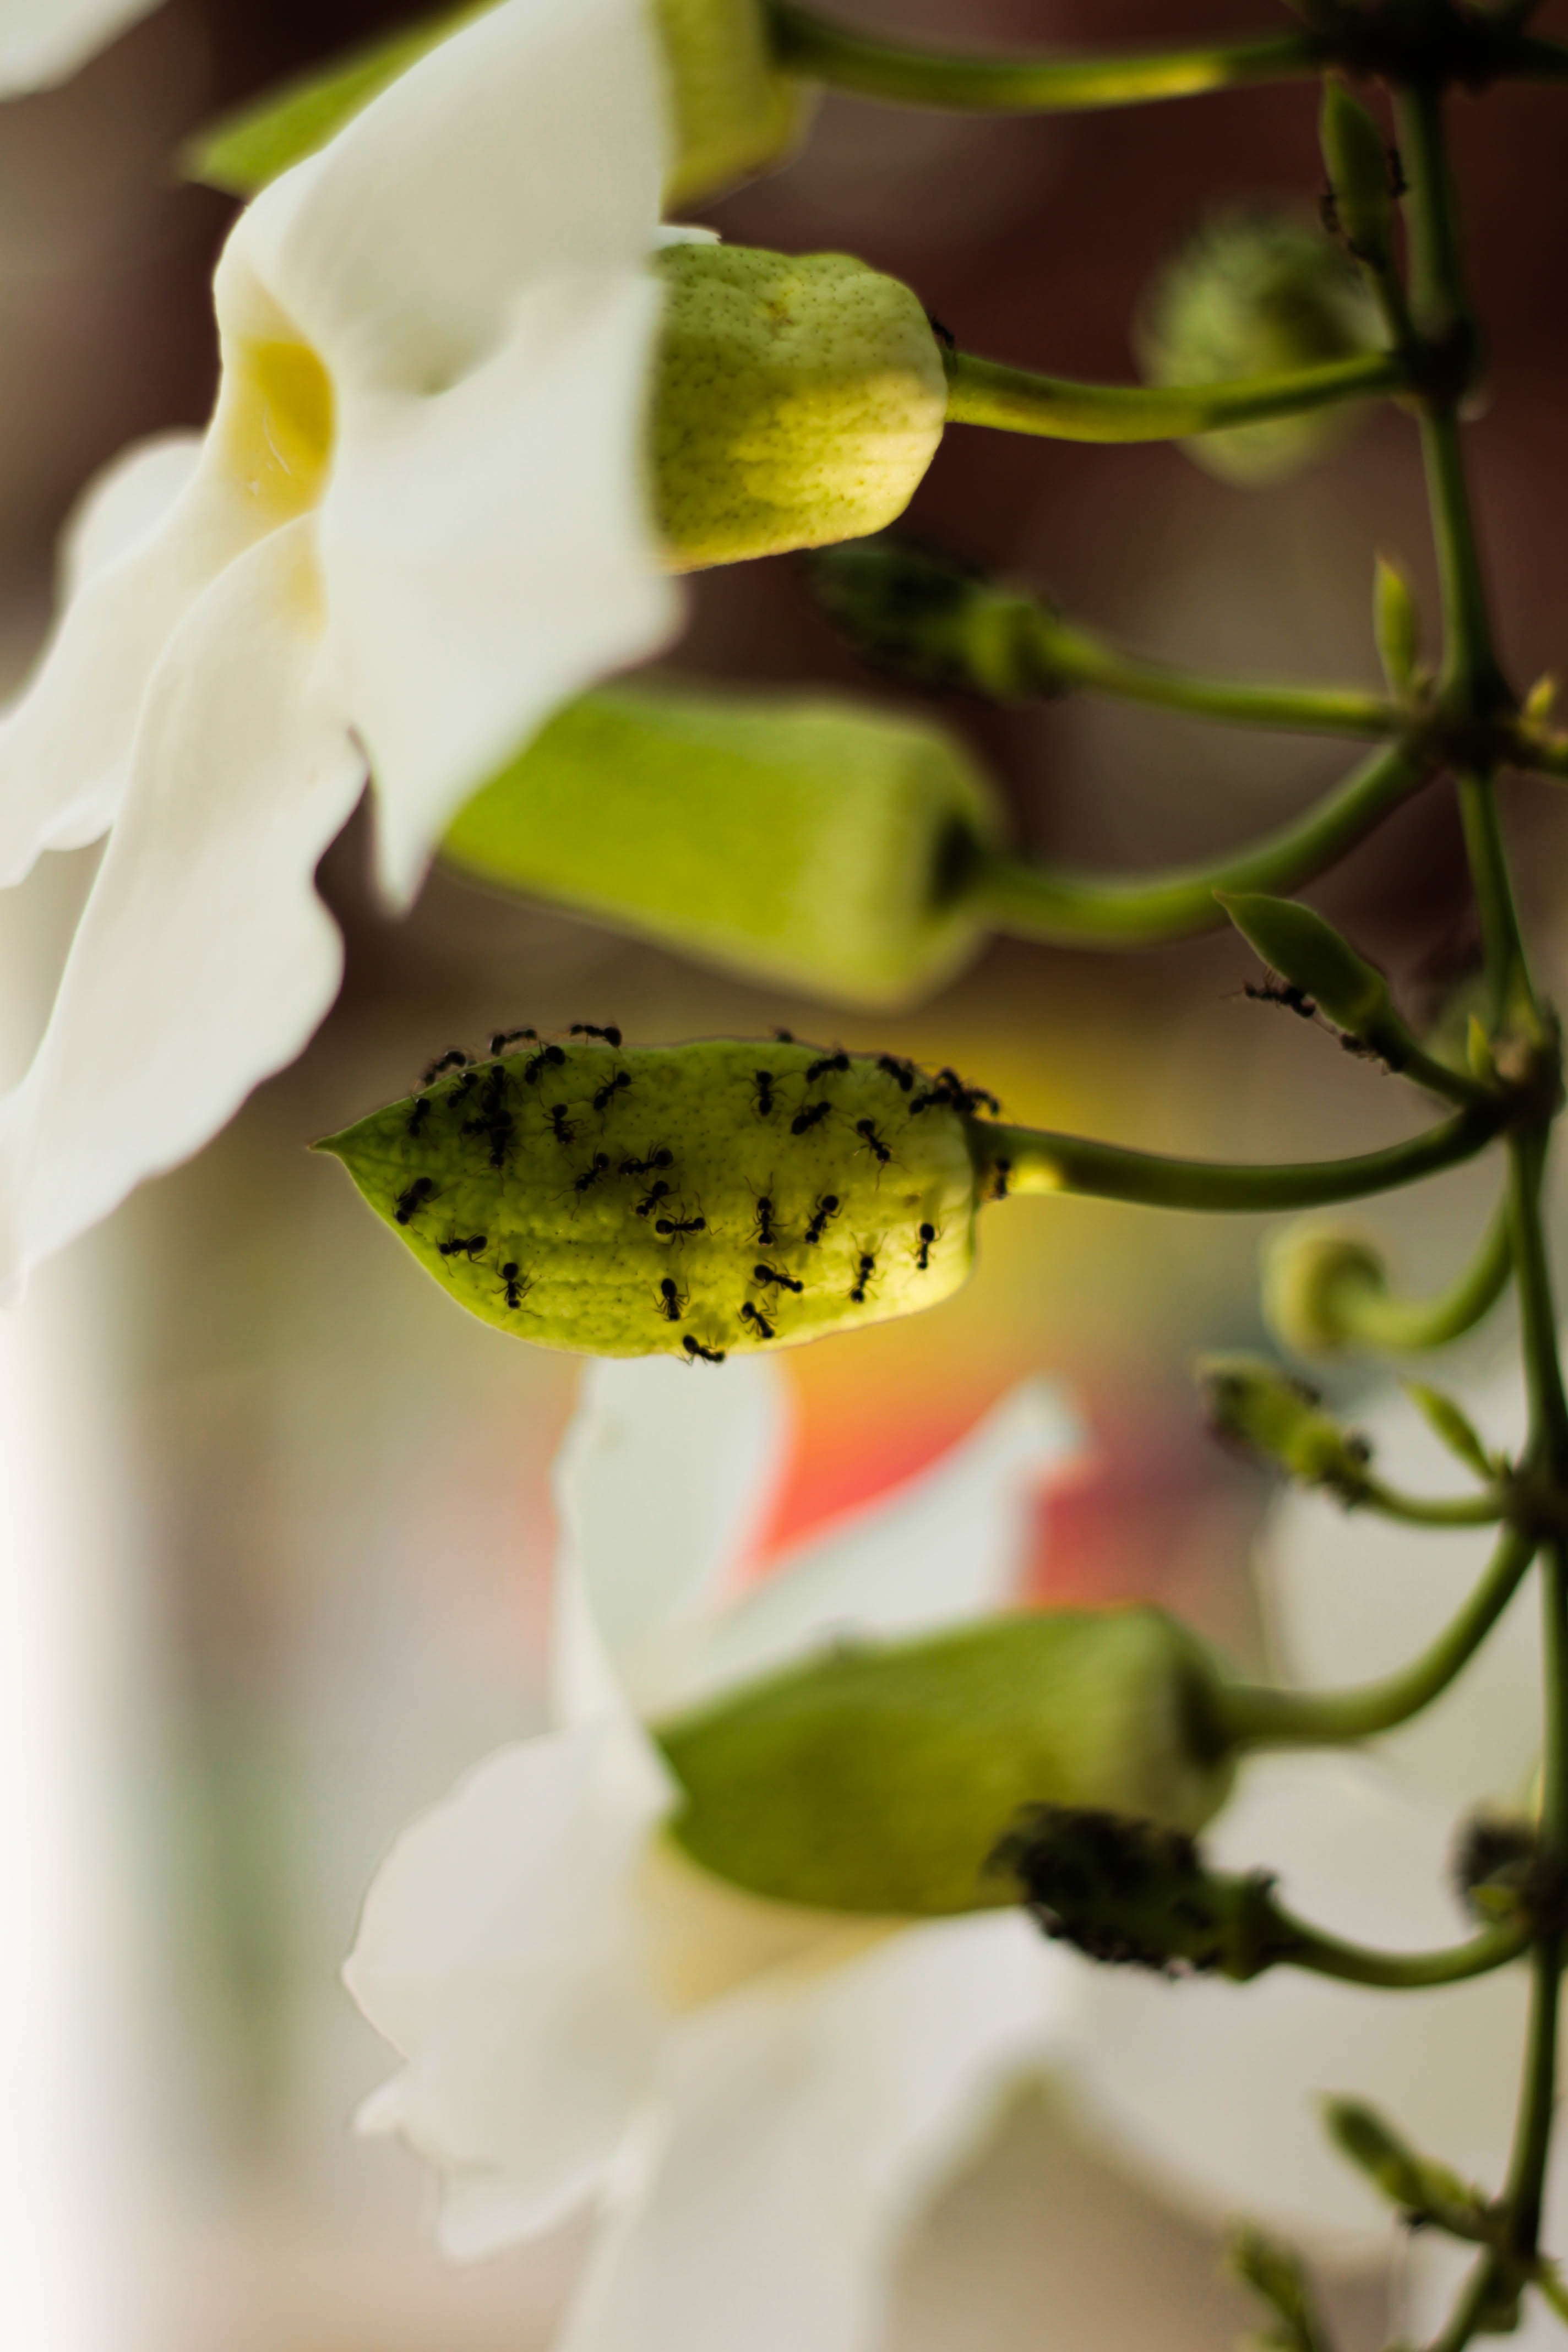
branch, blossom, plant, white, photography, leaf, flower, petal, floral, spring, green, color, botany, yellow, flora, orchid, close up, floristry, ants, macro photography, flowering plant, plant stem, land plant